Geledi

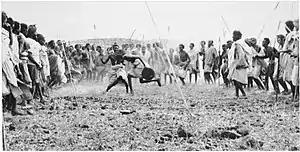
An example of Somalis engaging in mock combat

New Years celebrations in the town of Afgooye are well marked by the Geledi people and they continue until this day. With men and women donning traditional white cloth a man wielding a wooden trumpet or "buun" leads the people in procession. They are marked in certain lines behind the trumpeter and poets lead chants and people break into song. Like other Rahanweyn the Geledi speak the "maay" dialect but their close proximity to "maaxa" or standard Somali speakers has marked them.